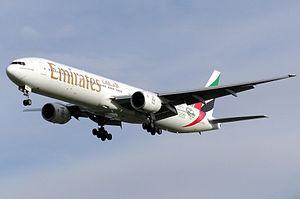
Le Boeing 777 ou B777, parfois surnommé triple sept dans le milieu aérien, est un avion de ligne gros porteur, long courrier et biréacteur construit par la société Boeing depuis 1994. Entré en service en 1995, il est le plus grand biréacteur au monde, avec une capacité de 300 à 550 passagers et une distance franchissable variant de 9 695 à 17 370 km selon les modèles. Il est reconnaissable par le grand diamètre de ses turboréacteurs GE90, ses six roues sur chaque train d'atterrissage principal et son fuselage de section circulaire se terminant en forme de lame.